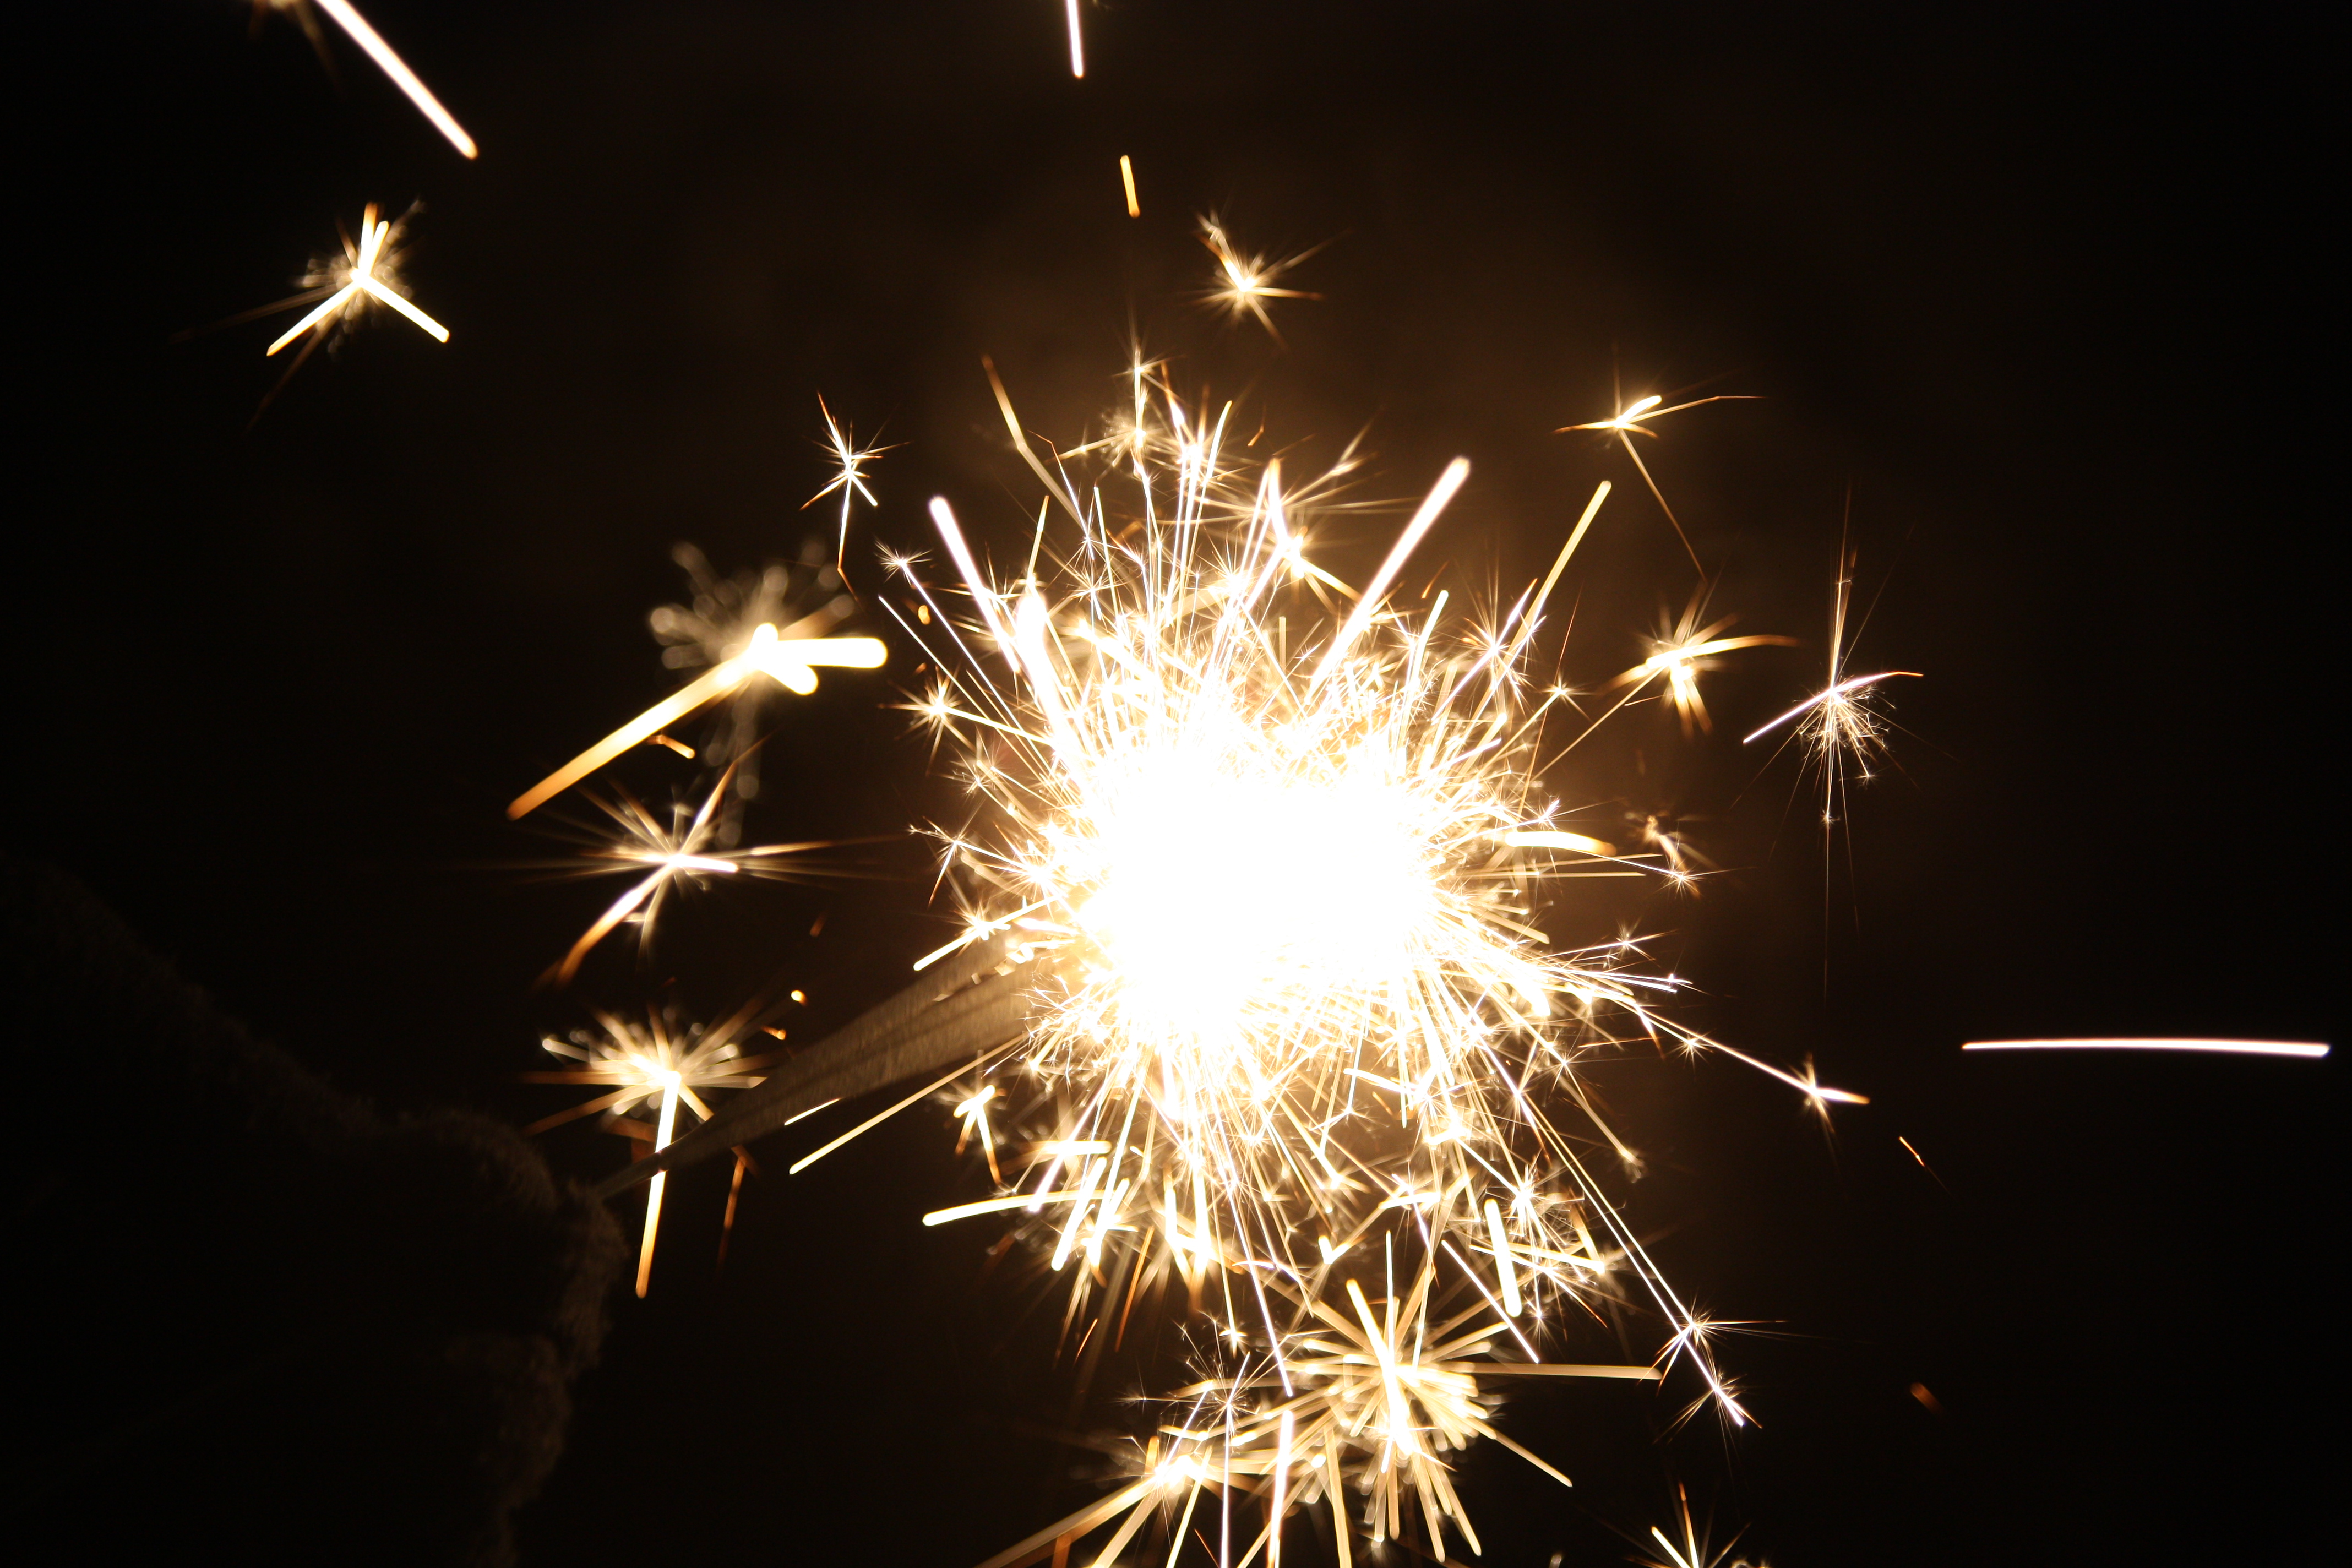
light, night, sparkler, 2016, sylvester, new year's eve, december 31, party supply